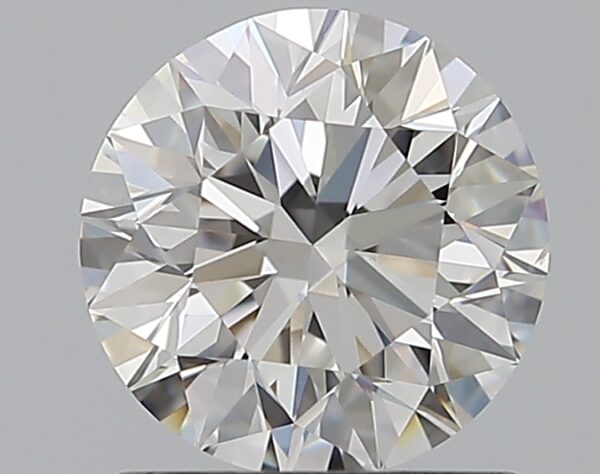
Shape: round
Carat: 1.01
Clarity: VS2
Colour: G
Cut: EX
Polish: EX
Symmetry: EX
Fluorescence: N
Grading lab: GIA
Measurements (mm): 6.34 x 6.38 x 4.02